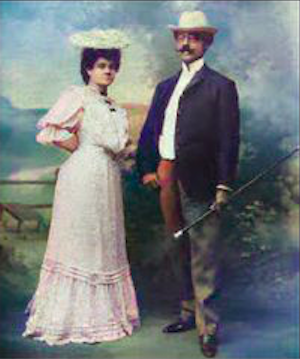
Eustache Antoine François Joseph Louis Borno, né le 20 septembre 1865 à Port-au-Prince et mort le 29 juillet 1942 Pétionville, est un avocat et homme politique haïtien qui fut président de la République de 1922 à 1930, durant l’occupation américaine. Il s'adonnait également à la poésie, au roman et à la musique.